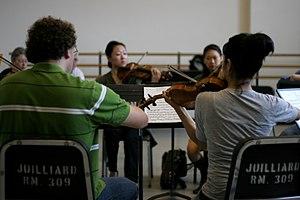
Un cours de musique ou leçon de musique est un apprentissage de la musique dispensé par un professeur de musique.